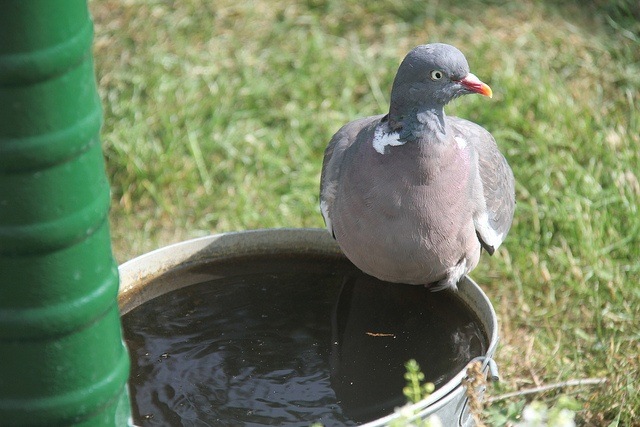
Pigeon sitting on the side of a metal bucket filled with water
A pigeon sits on the edge of a bucket.
A bird is on the edge of a water bucket.
a bird that is sitting on a tub full of water.
A pigeon perches on the side of a bucket of water.